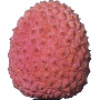
Label: lychee